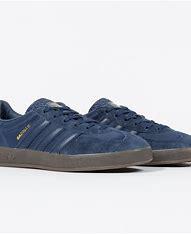
Brand: Adidas
Model: Gazelle Indoor